Romani people in the Czech Republic

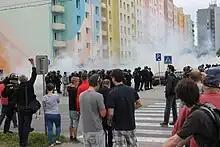
Violent anti-Roma protests in České Budějovice in 2013

The Romanis are at the centre of the agenda of far-right groups in the Czech Republic, which spread anti-ziganism. One highly publicized case was the Vítkov arson attack of 2009, in which four right-wing extremists seriously injured a three-year-old Romani girl. The public responded by donating money as well as presents to the family, who were able to buy a new house from the donations, while the perpetrators were sentenced to 18 and 22 years in prison.